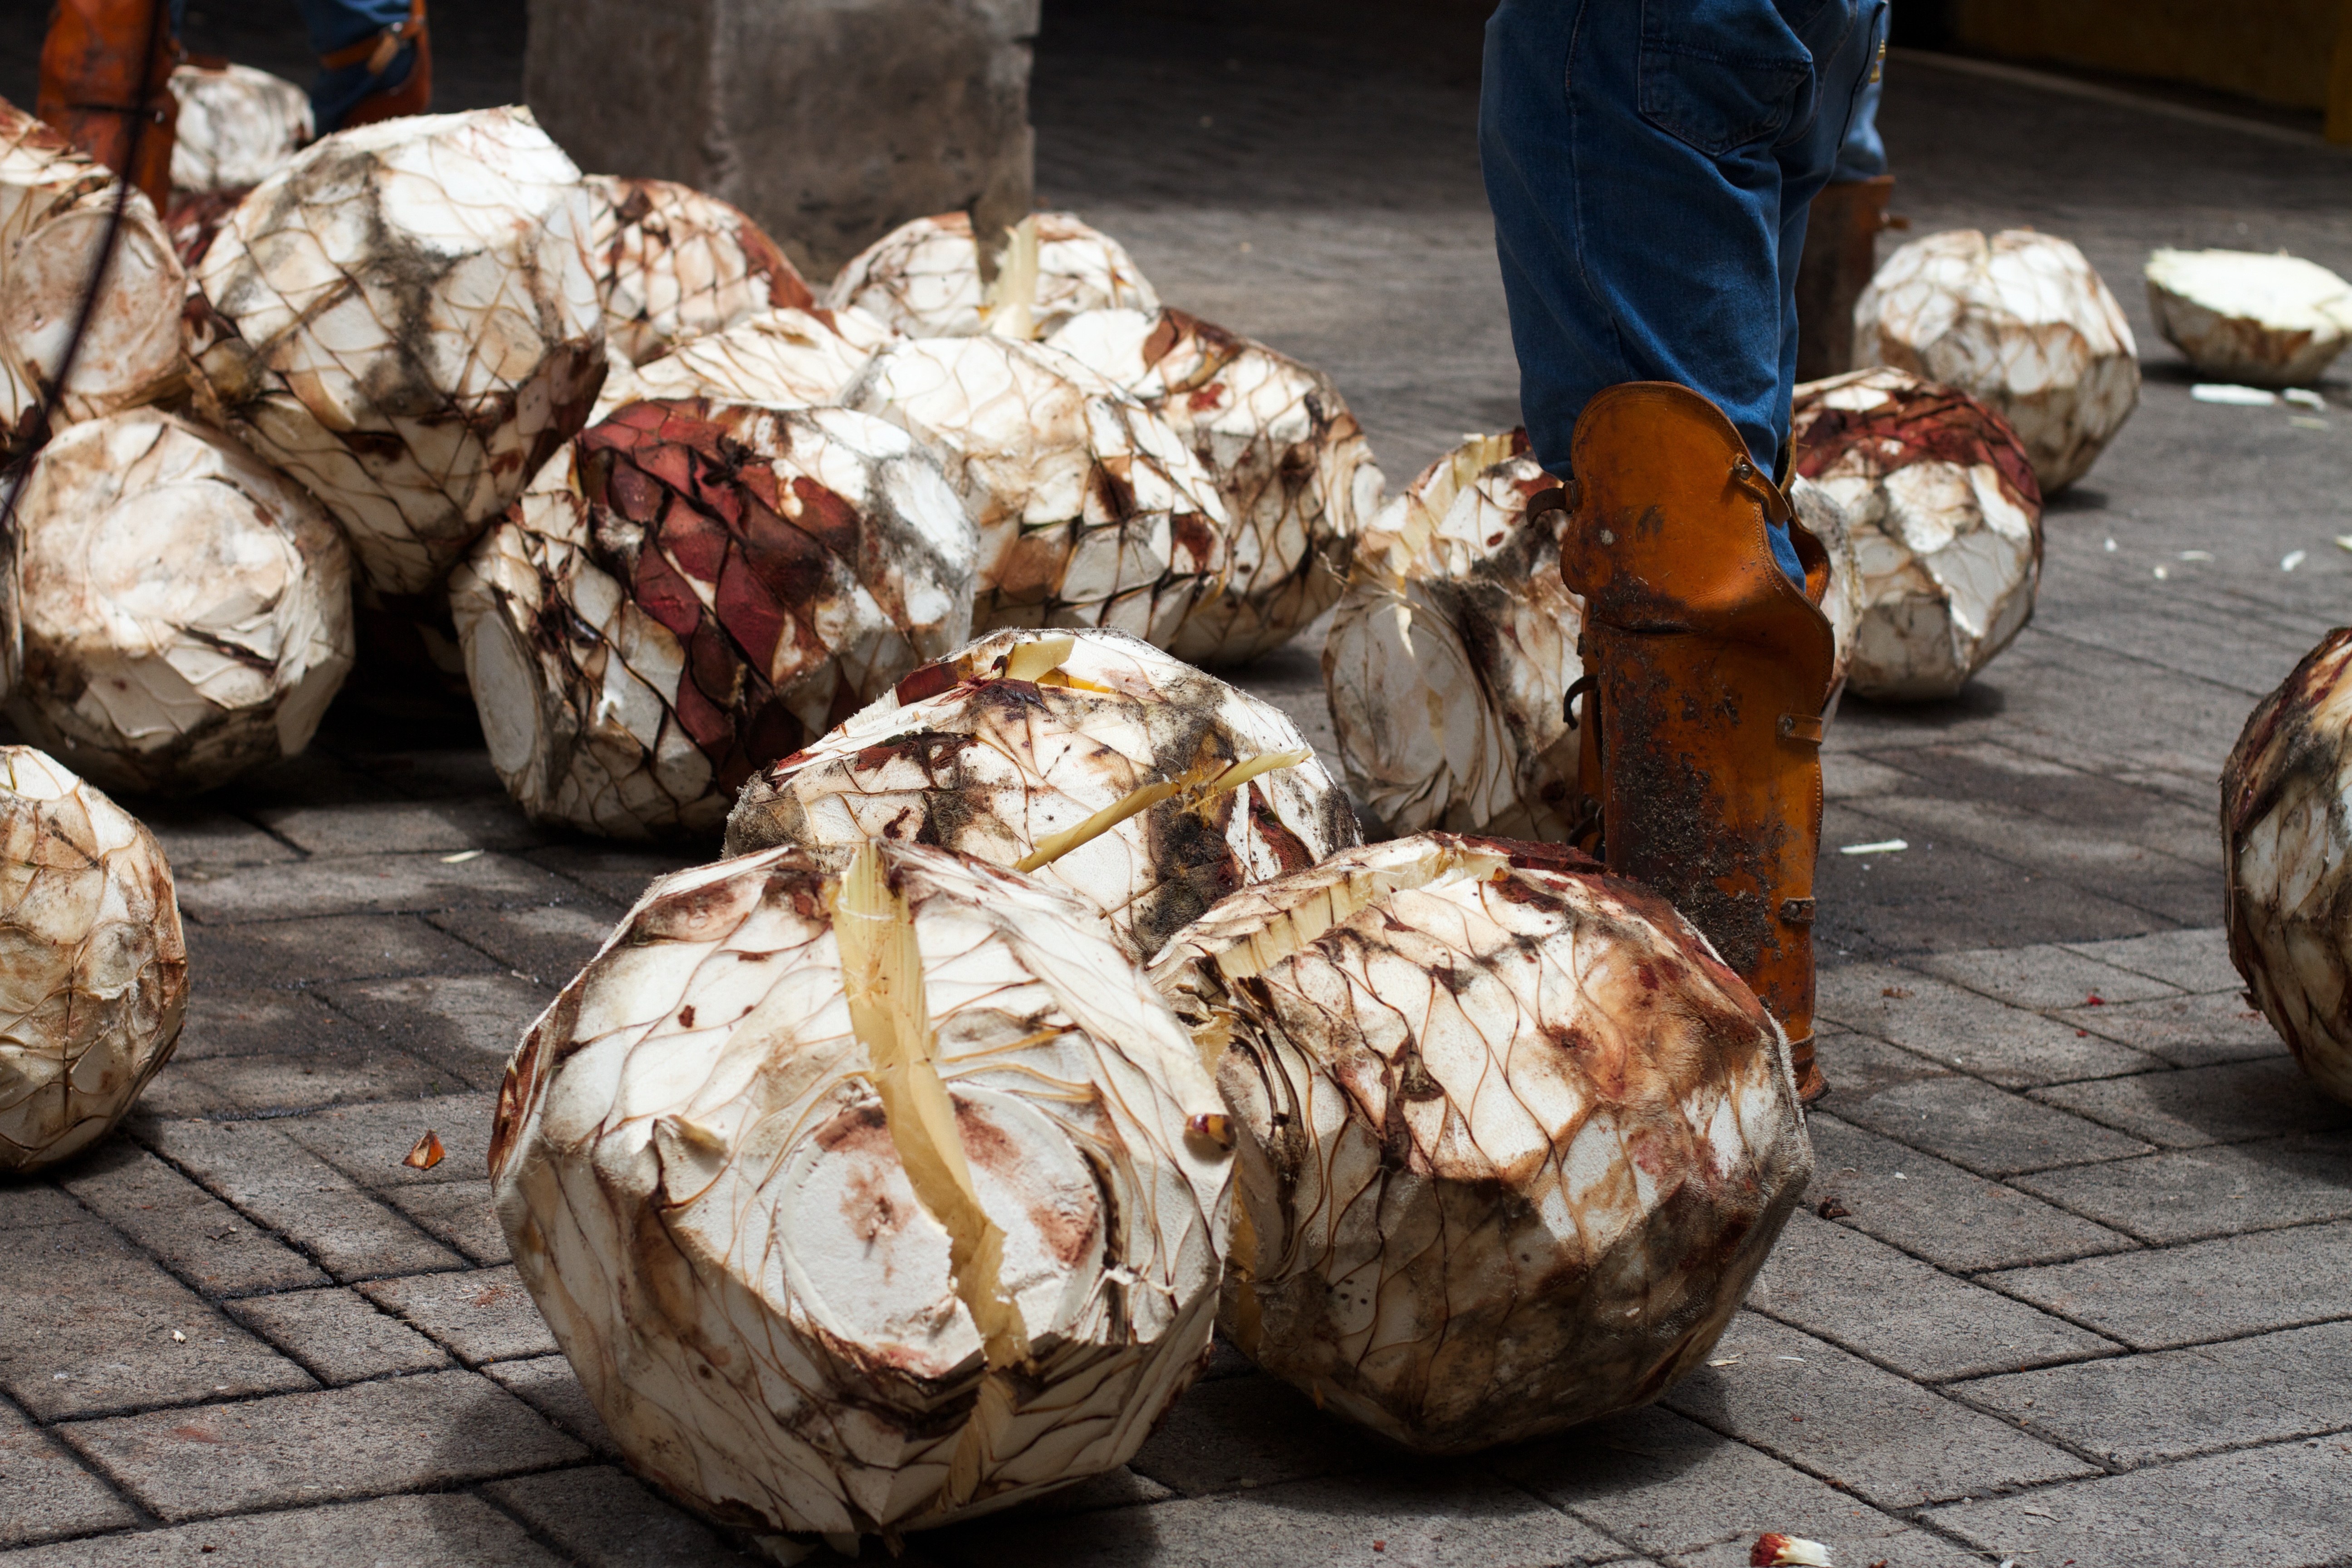
wood, dish, food, produce, vegetable, market, coconut, flowering plant